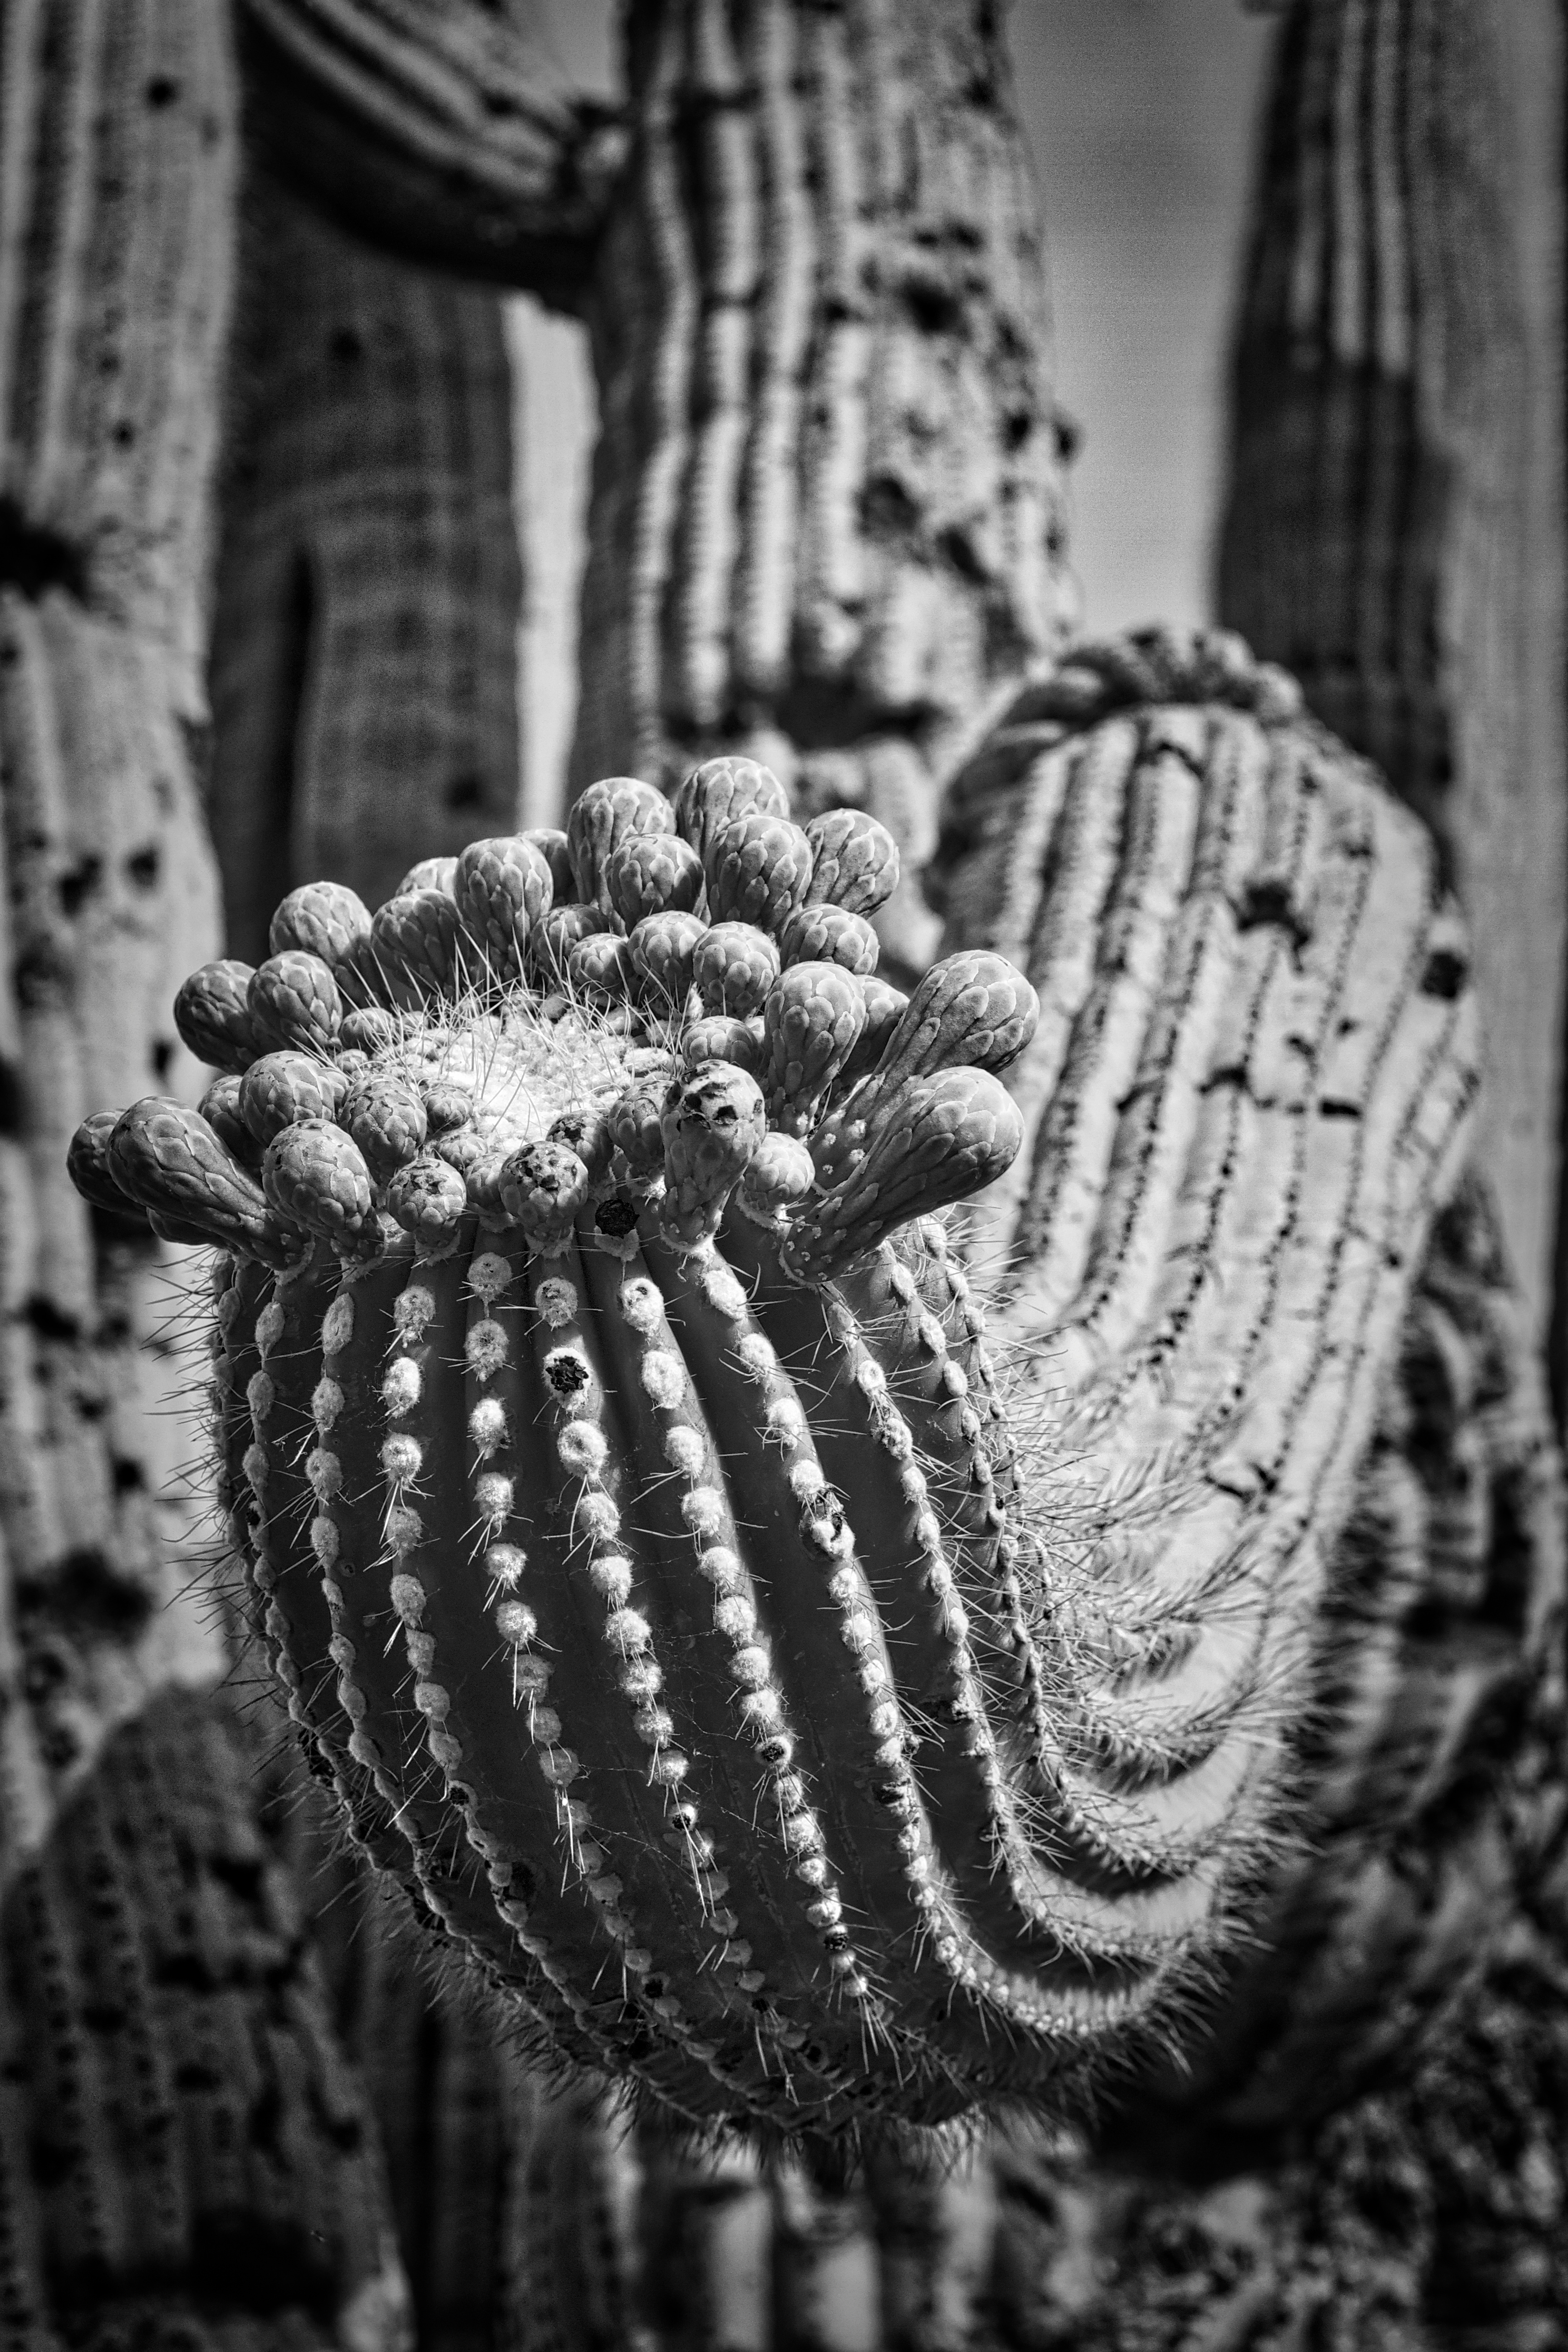
tree, black and white, plant, white, photography, leaf, flower, pattern, black, monochrome, flora, close up, bw, design, carving, catcus, macro photography, monochrome photography